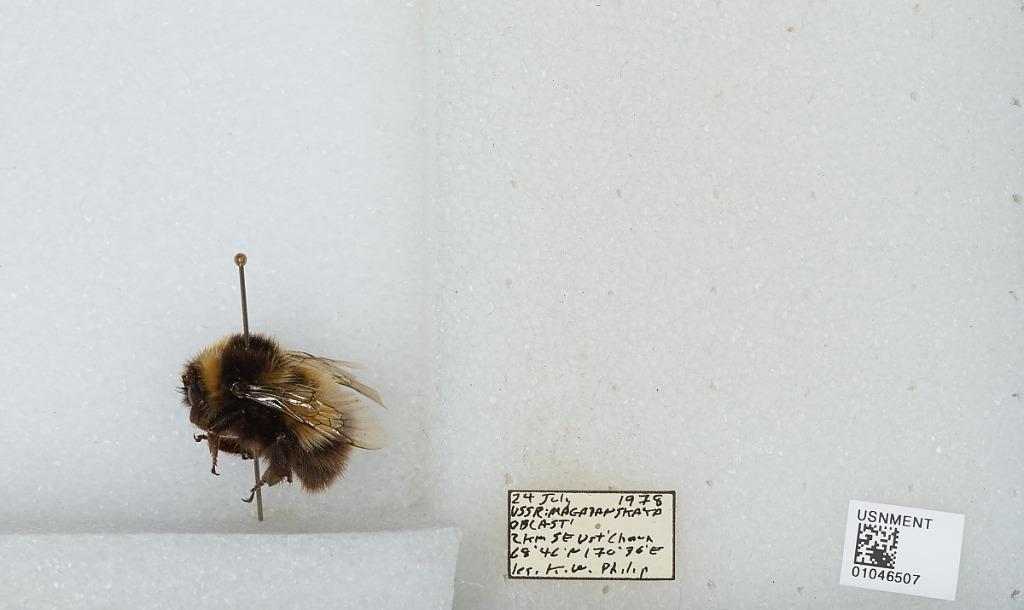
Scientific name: Bombus sp.
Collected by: K. Philip
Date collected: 1978-7-24
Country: Russia
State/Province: Magadan
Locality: Magadanskaya Oblast 2 km SE Ust'Chaun